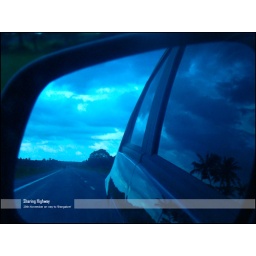
This was taking in the rare view mirror from my car on way from Hyderabad to Bangalore